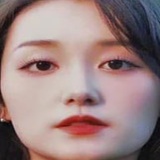
diễn viên Tưởng Y Y